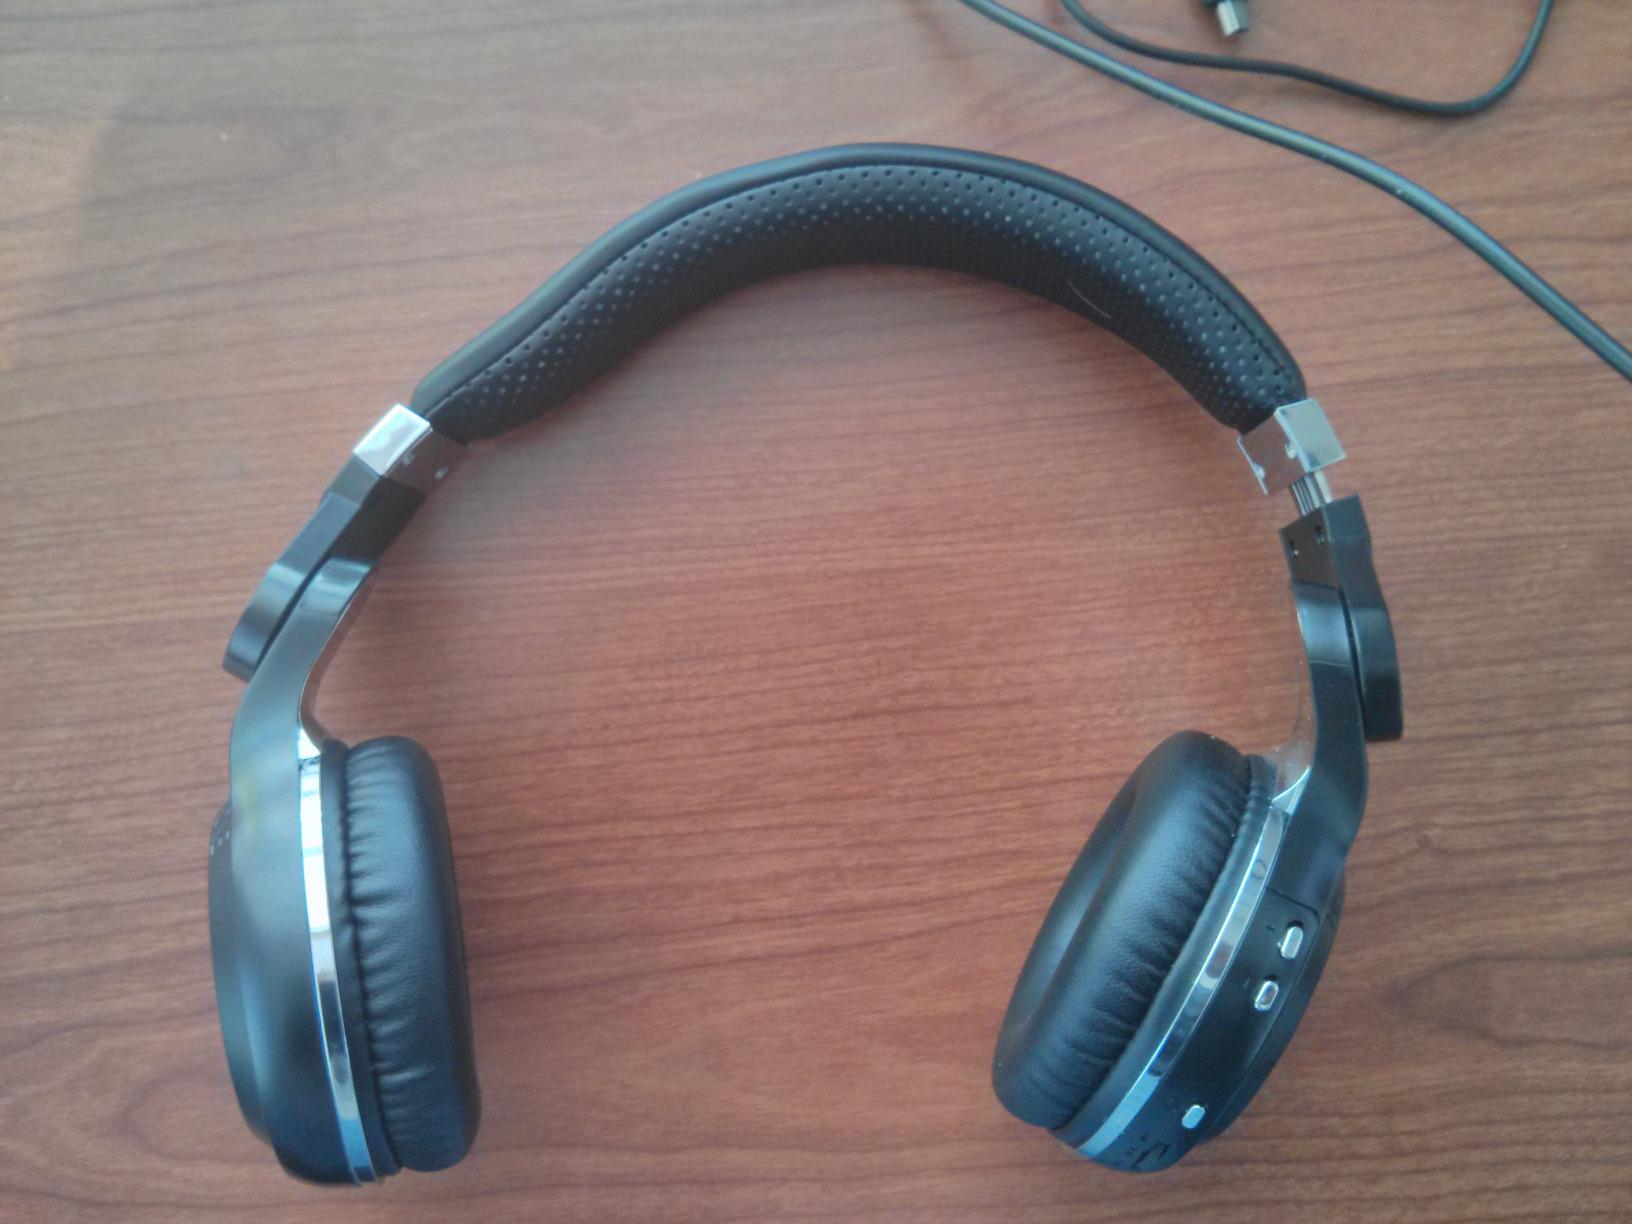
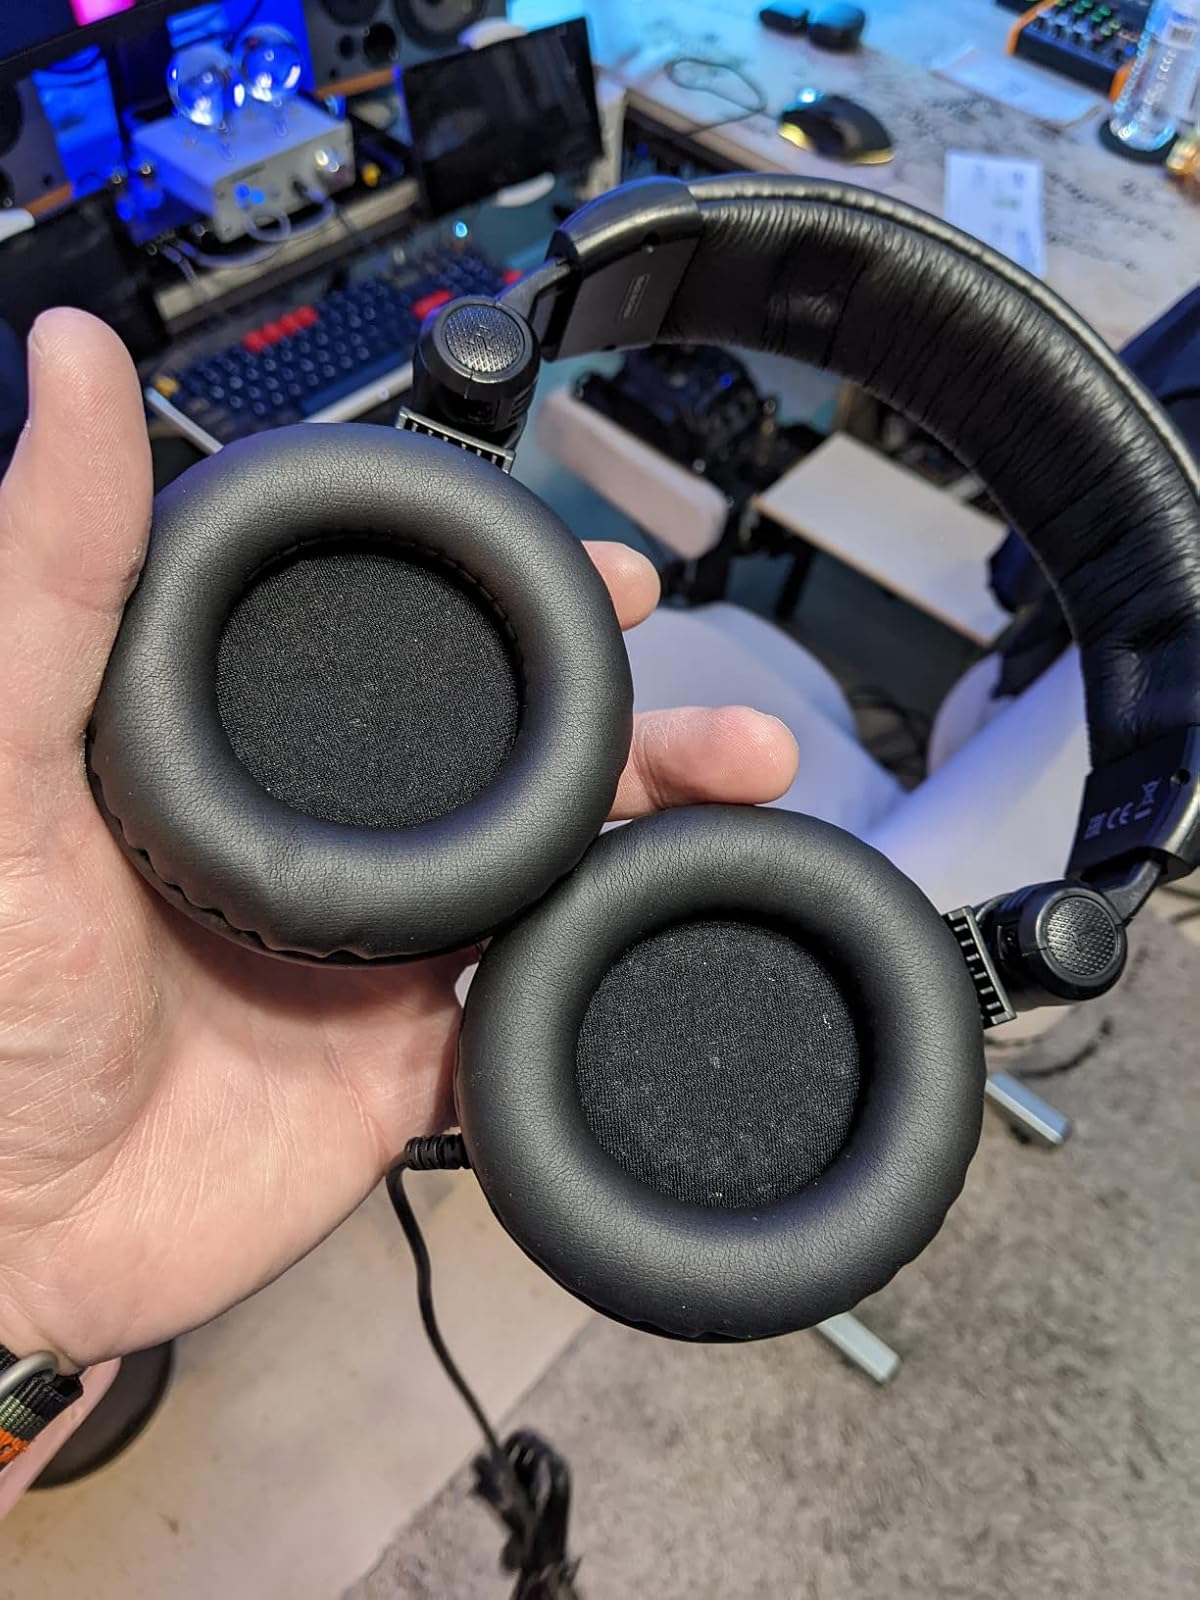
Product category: headphones
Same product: no